Michael Kiske

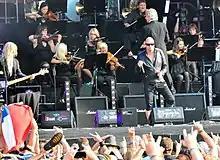
Michael Kiske live with Rock Meets Classic in 2015

On 10 November 2009, Michael formed the band Unisonic together with Dennis Ward, Kosta Zafiriou and Mandy Meyer. Unisonic embarked on a short tour in June 2010, playing some warm-up shows in Germany and performing at Sweden Rock Festival and Masters of Rock Festival as well. This small tour marked Kiske's return to the live stages after 17 years of absence. In March 2011, Kai Hansen joined the band, and on 15 October the new line-up performed its first show at Loud Park Festival (Japan).